Wolfgang de Beer

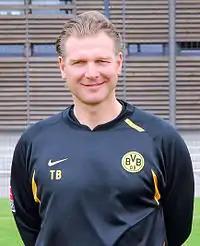
De Beer in 2007

Wolfgang "Teddy" de Beer (2 January 1964 – 30 December 2024) was a German professional footballer who played as a goalkeeper for MSV Duisburg and Borussia Dortmund.